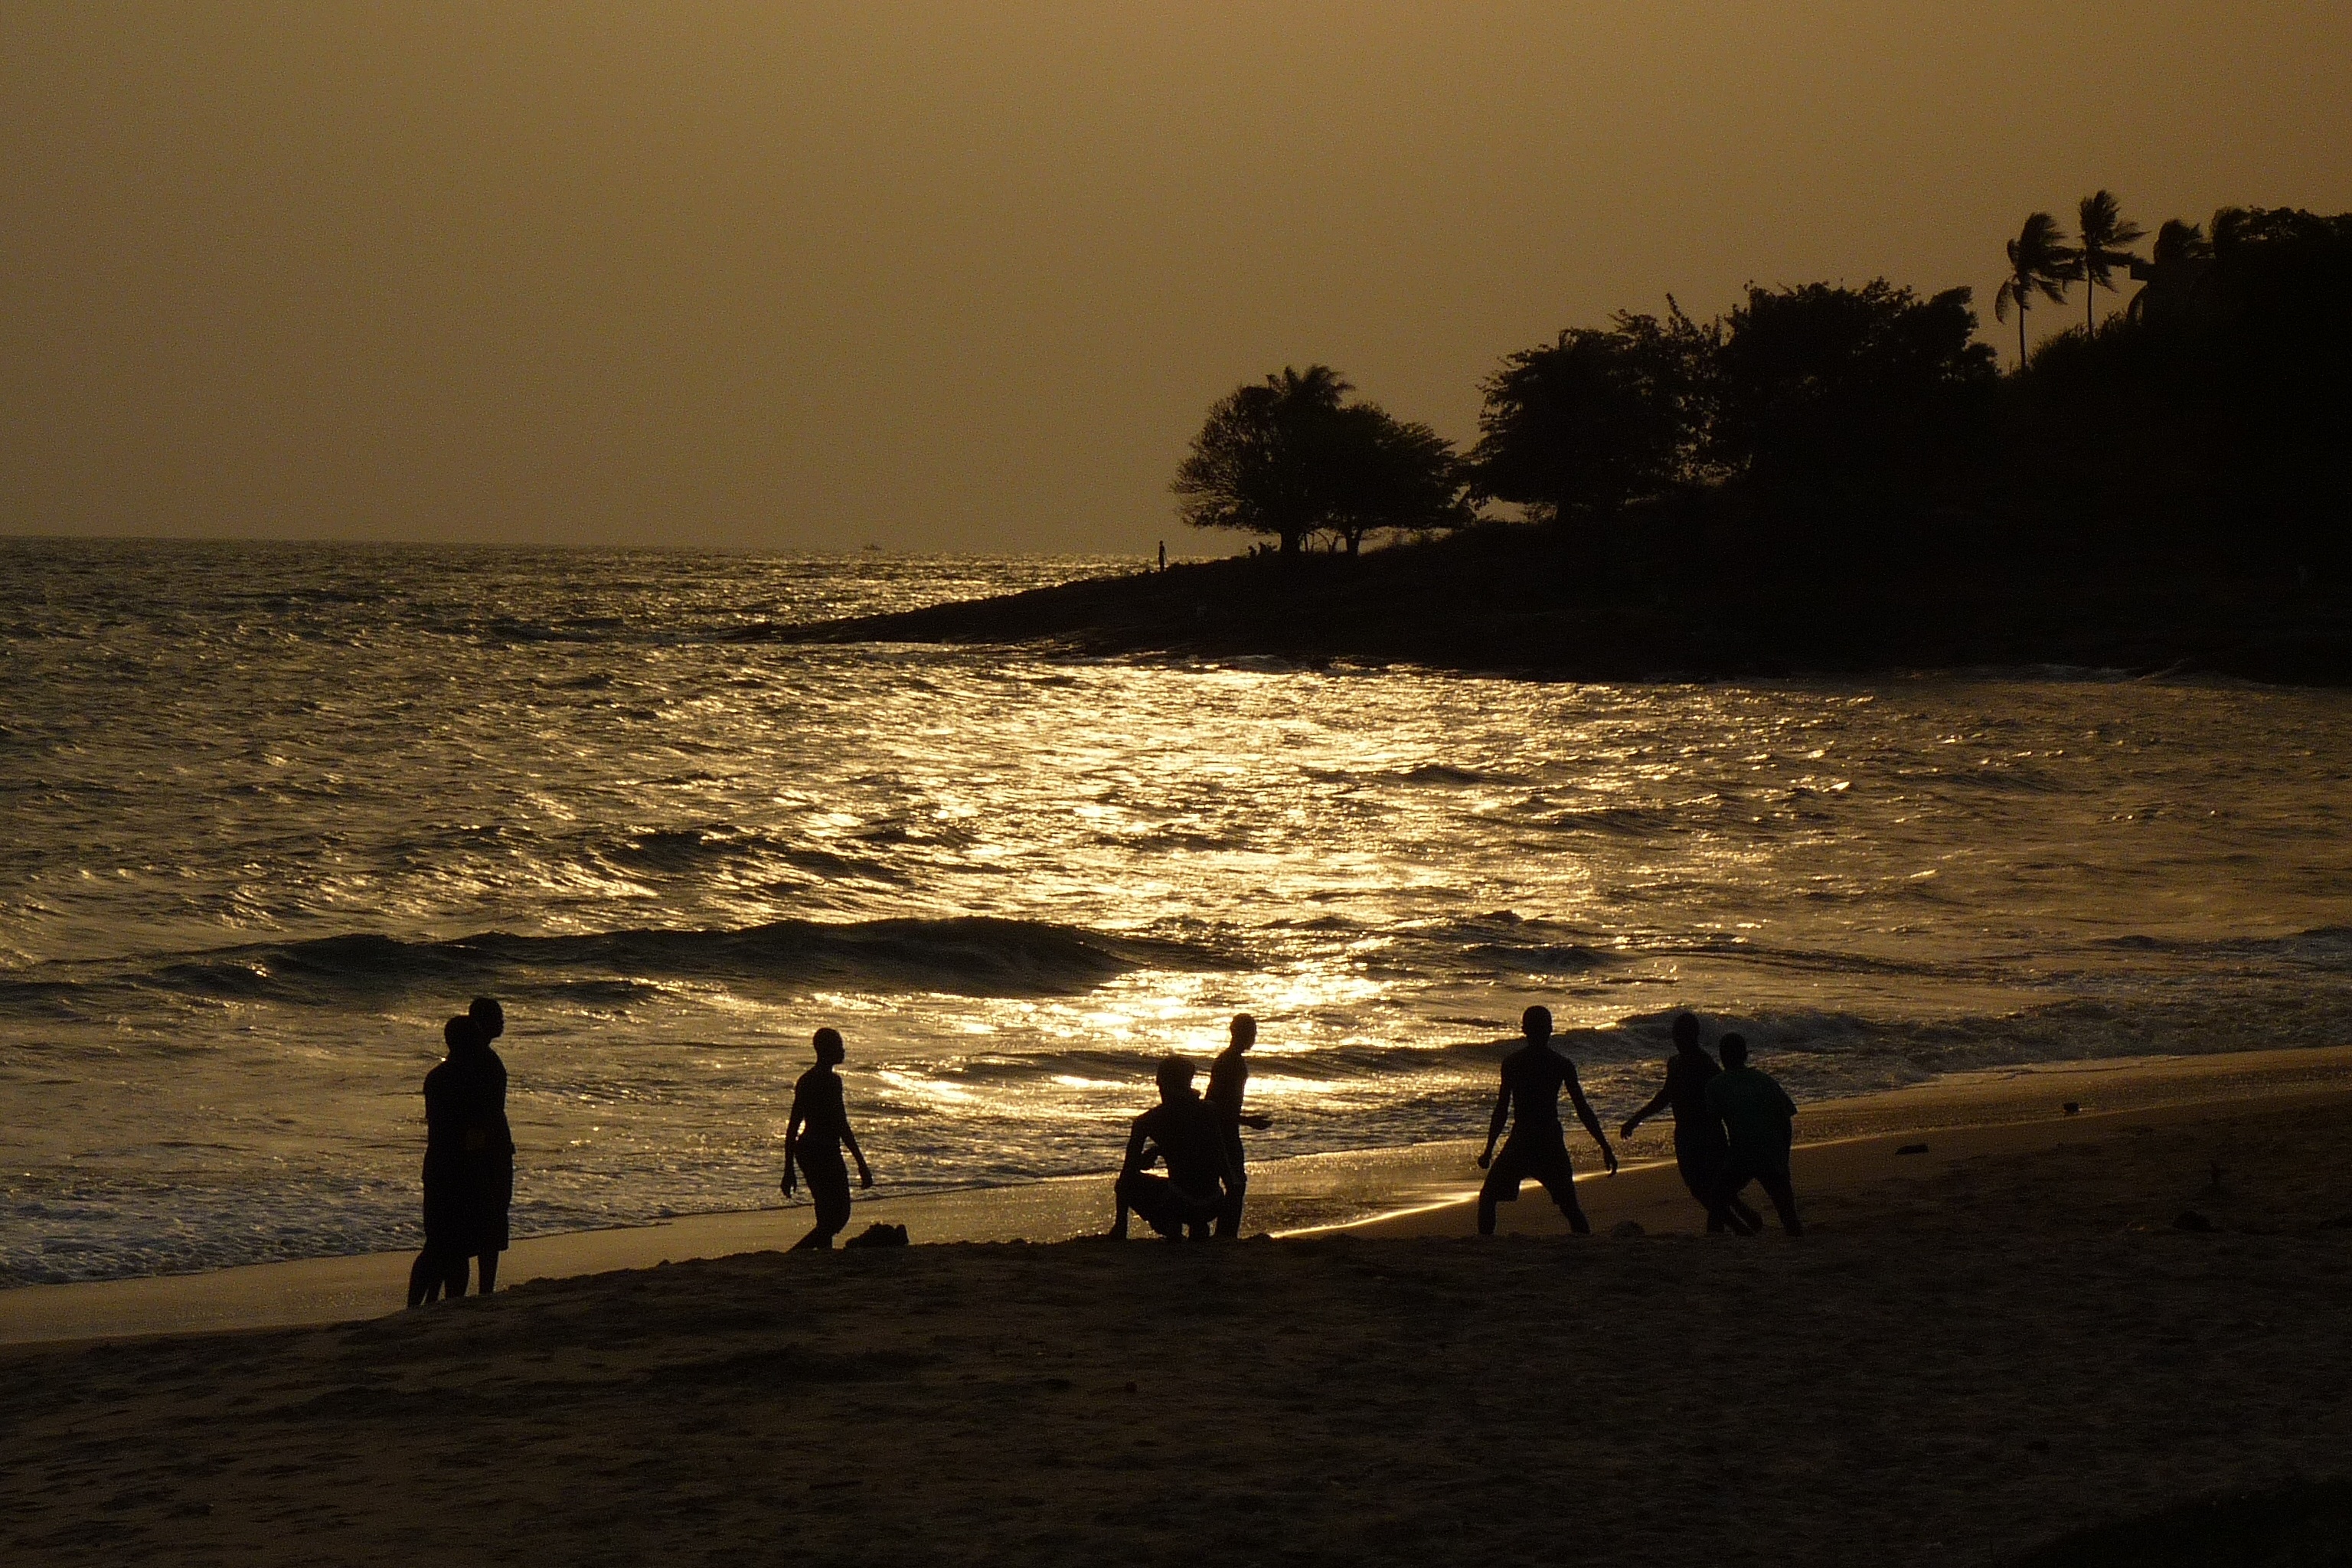
beach, sea, coast, sand, rock, ocean, horizon, sun, sunrise, sunset, sunlight, morning, shore, wave, dawn, dusk, evening, africa, bay, glow, football, body of water, wind wave